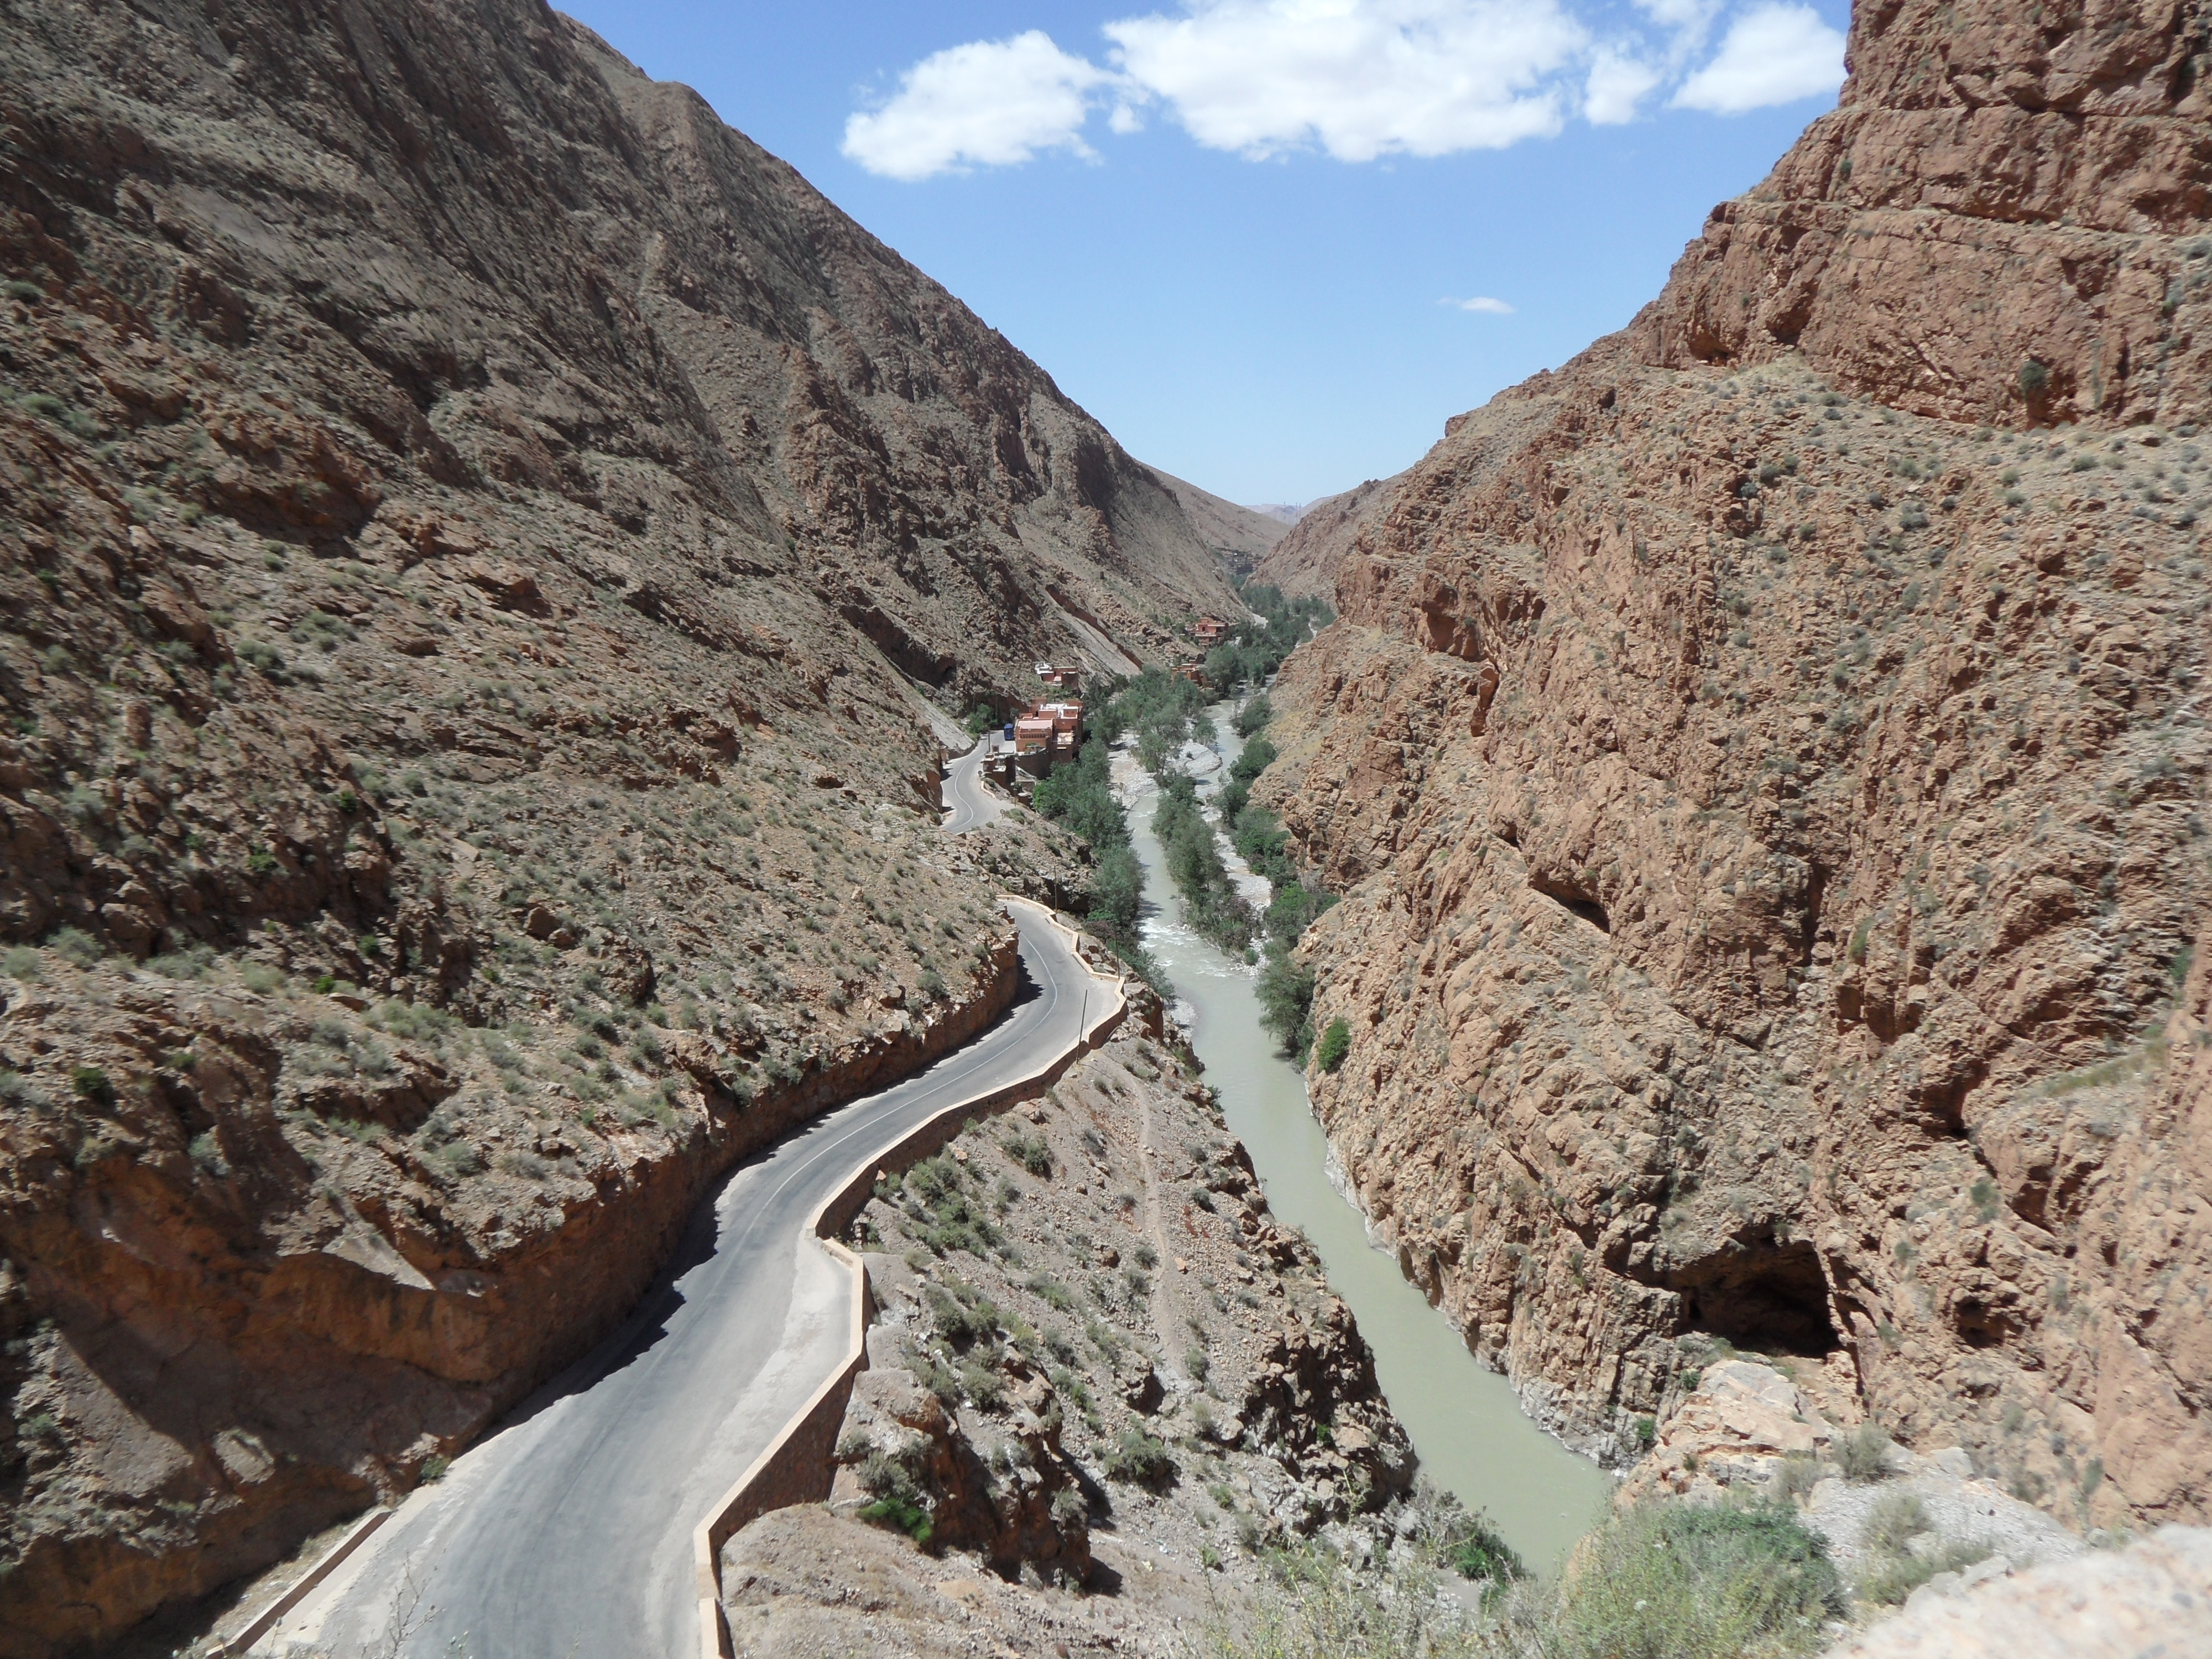
valley, morocco, mountainous landforms, wadi, geological phenomenon, formation, badlands, canyon, mountain, mountain pass, rock, ravine, fault, geology, dike, alluvial fan, road, outcrop, escarpment, national park, bedrock